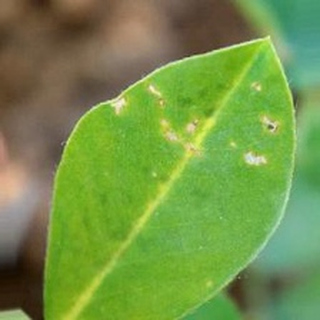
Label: healthy_groundnut